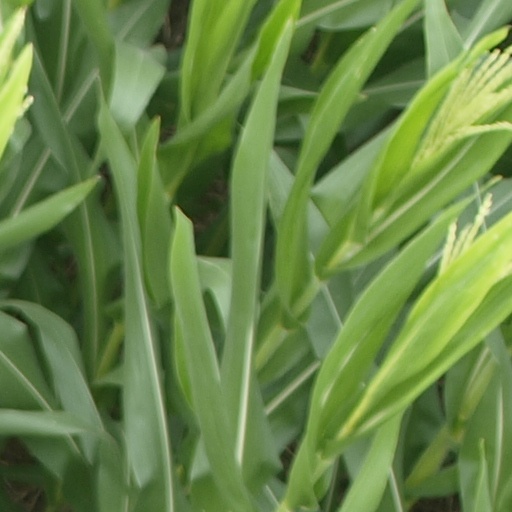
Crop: maize; corn